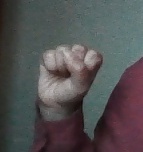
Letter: saad